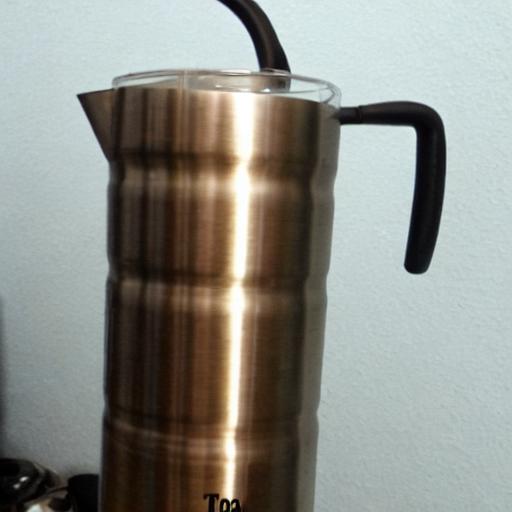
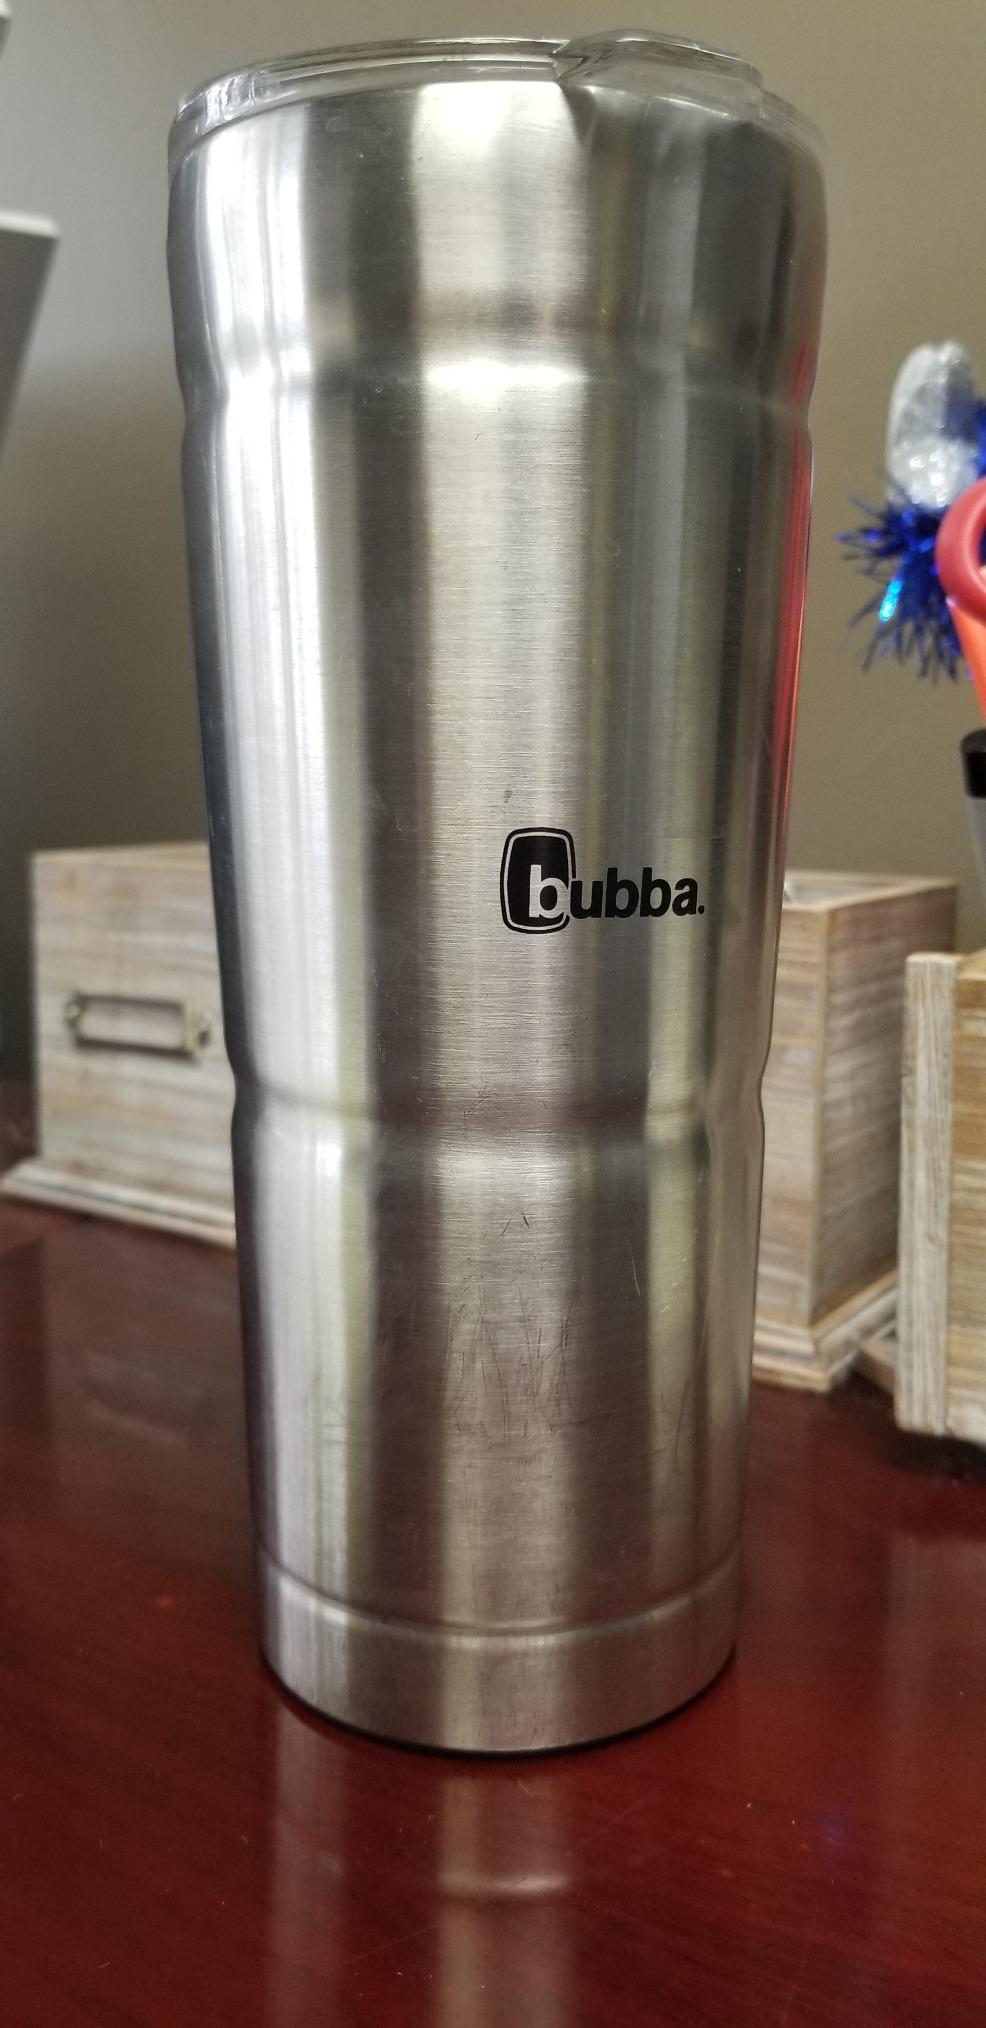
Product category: items_tea
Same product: no